Ferrari 550

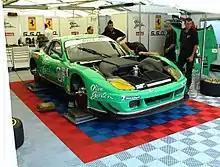
Team Rafanelli's 550 Millennio at the 2002 Grand Prix of Mosport

The 550-based Ferrari Rossa was a concept car introduced at the 2000 Turin Motor Show to celebrate the 70th anniversary of Pininfarina. The 2-door speedster shares the mechanical components from the 550 Maranello but its top speed is reduced to due to increased weight. The design of the Rossa was inspired by the 1958 Ferrari 250 Testa Rossa, and the futuristic styling elements later found their way to future Ferrari production cars such as the Enzo and the F430. It was designed by Ken Okuyama at Pininfarina.